Portrayal of women in American comics

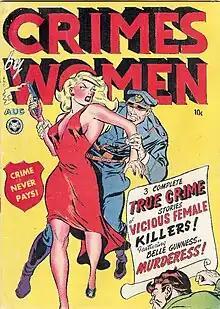
Cover of "Crimes by Women"#1

In the Golden Age of Comic Books (a time when the medium evolved from comic strips), women who were not superheroes were primarily portrayed in secondary roles. Some examples include: being classified as career girls, romance-story heroines, or lively teenagers. Career-oriented girls included such characters as Nellie the Nurse, Tessie the Typist, and Millie the Model, who all appeared in comic books working jobs that non-wartime women of the era typically worked. Romance heroines were popular in the romance genre, pioneered by Joe Simon and Jack Kirby. Typically, the heroine was either a "good girl" or "bad girl", with both attributes not really affecting male characters' decisions. In the Archie Comics, the titular character can never definitively choose between his two love interests Betty and Veronica. These characters typify the dichotomy between the good Girl-Next-Door-type versus the dangerous allure of her foil, the "Bad Girl". The duo got a comic of their own in 1950. "Betty and Veronica" quickly became popular, featuring the two lead characters, who continually obsessed about boys, and fought over who would get to date Archie.